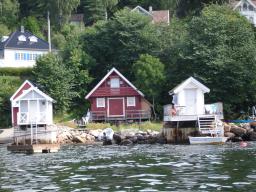
Label: Background_without_leaves